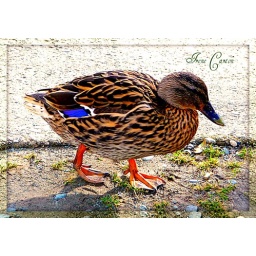
i just love the patch of blue on this duck and her little turned in foot